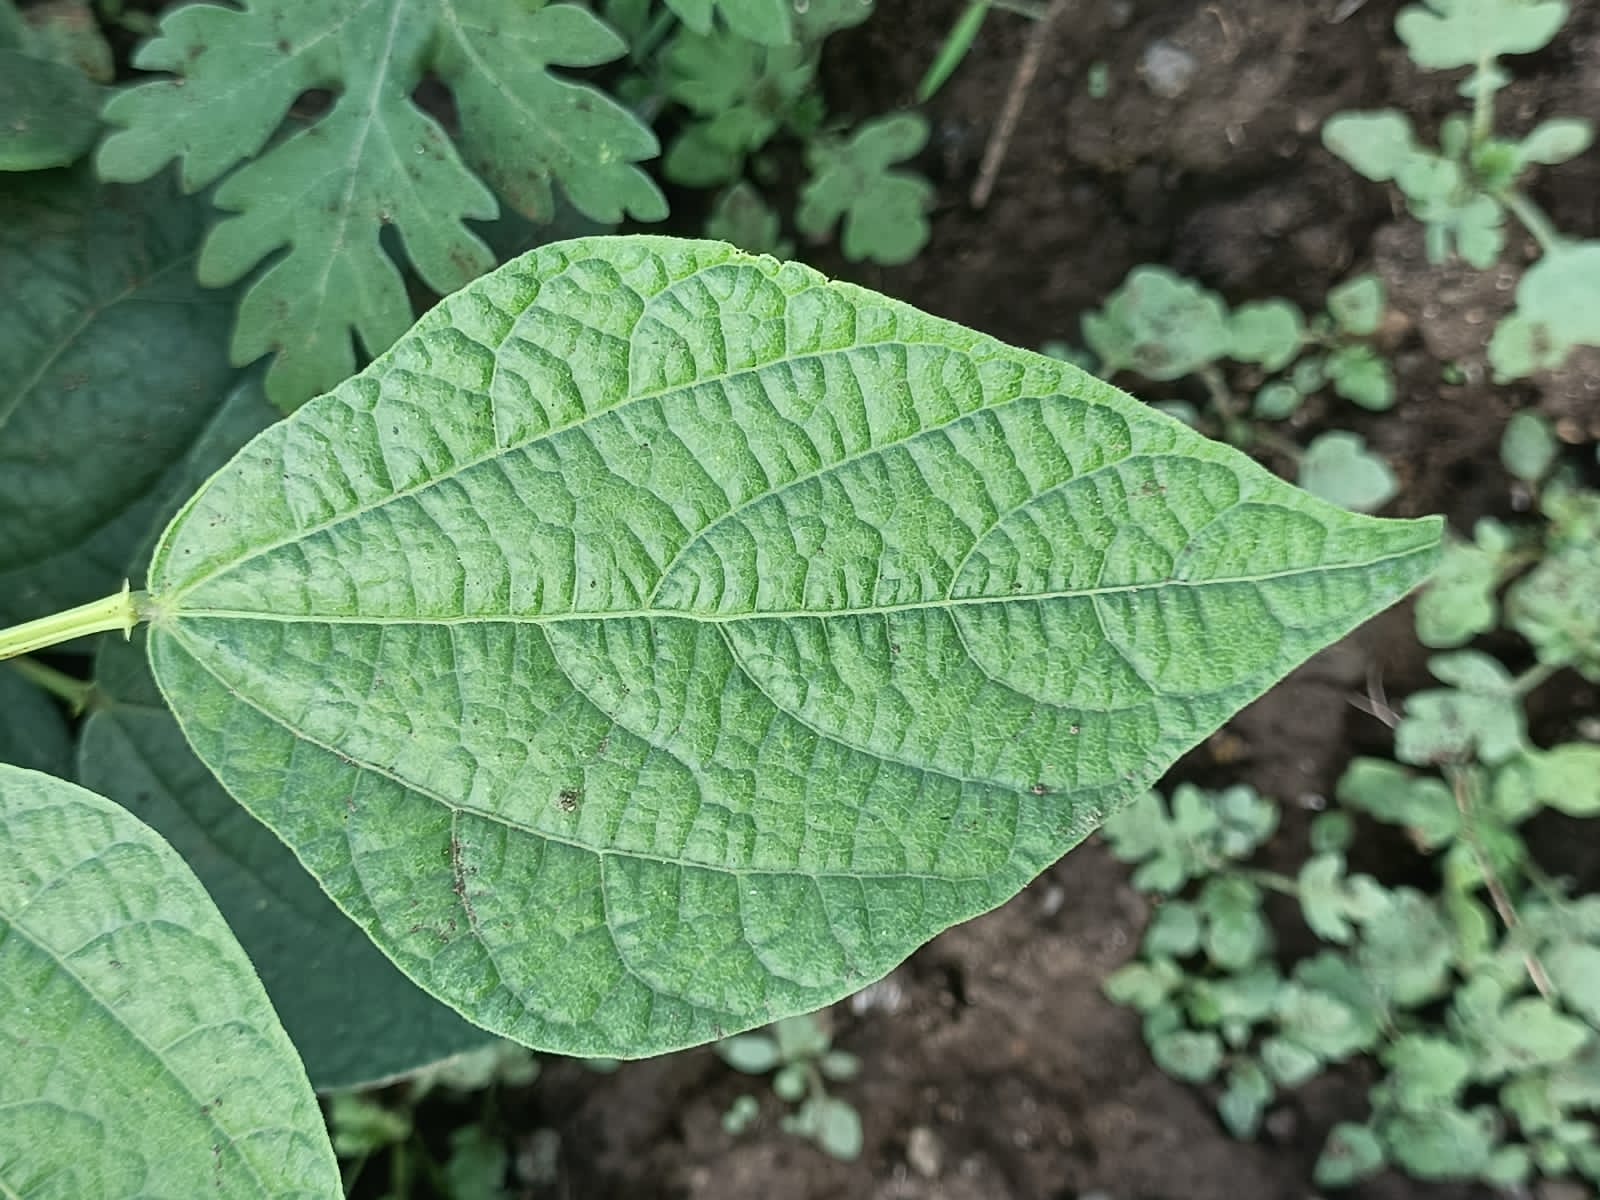
Label: Healthy